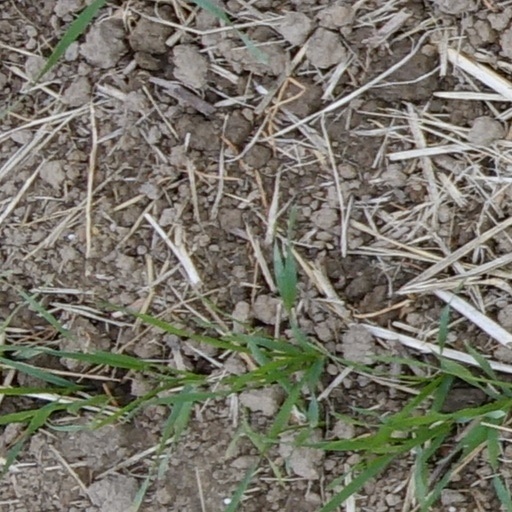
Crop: wheat